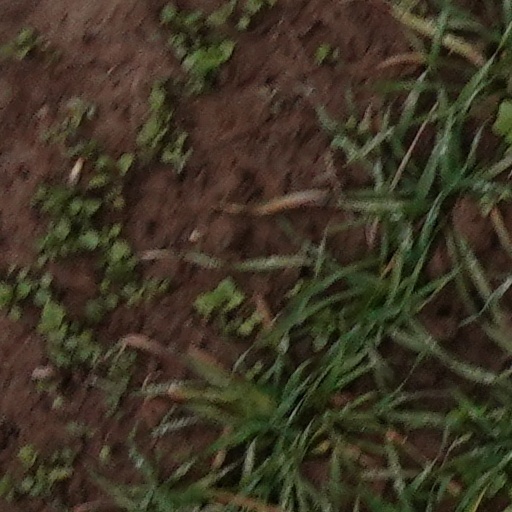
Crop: wheat